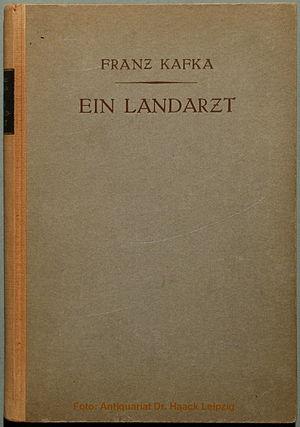
Un médecin de campagne est un recueil de nouvelles de l'écrivain tchécoslovaque d'expression allemande Franz Kafka paru en 1920 en allemand sous le titre Ein Landarzt. Il contient quatorze nouvelles dont une, la deuxième et peut-être la plus connue, porte le même titre que l'ouvrage et met en scène un médecin appelé une nuit au chevet d'un malade.